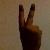
The image shows a hand gesture representing the number 2 in Indian Sign Language.